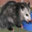
Label: possum